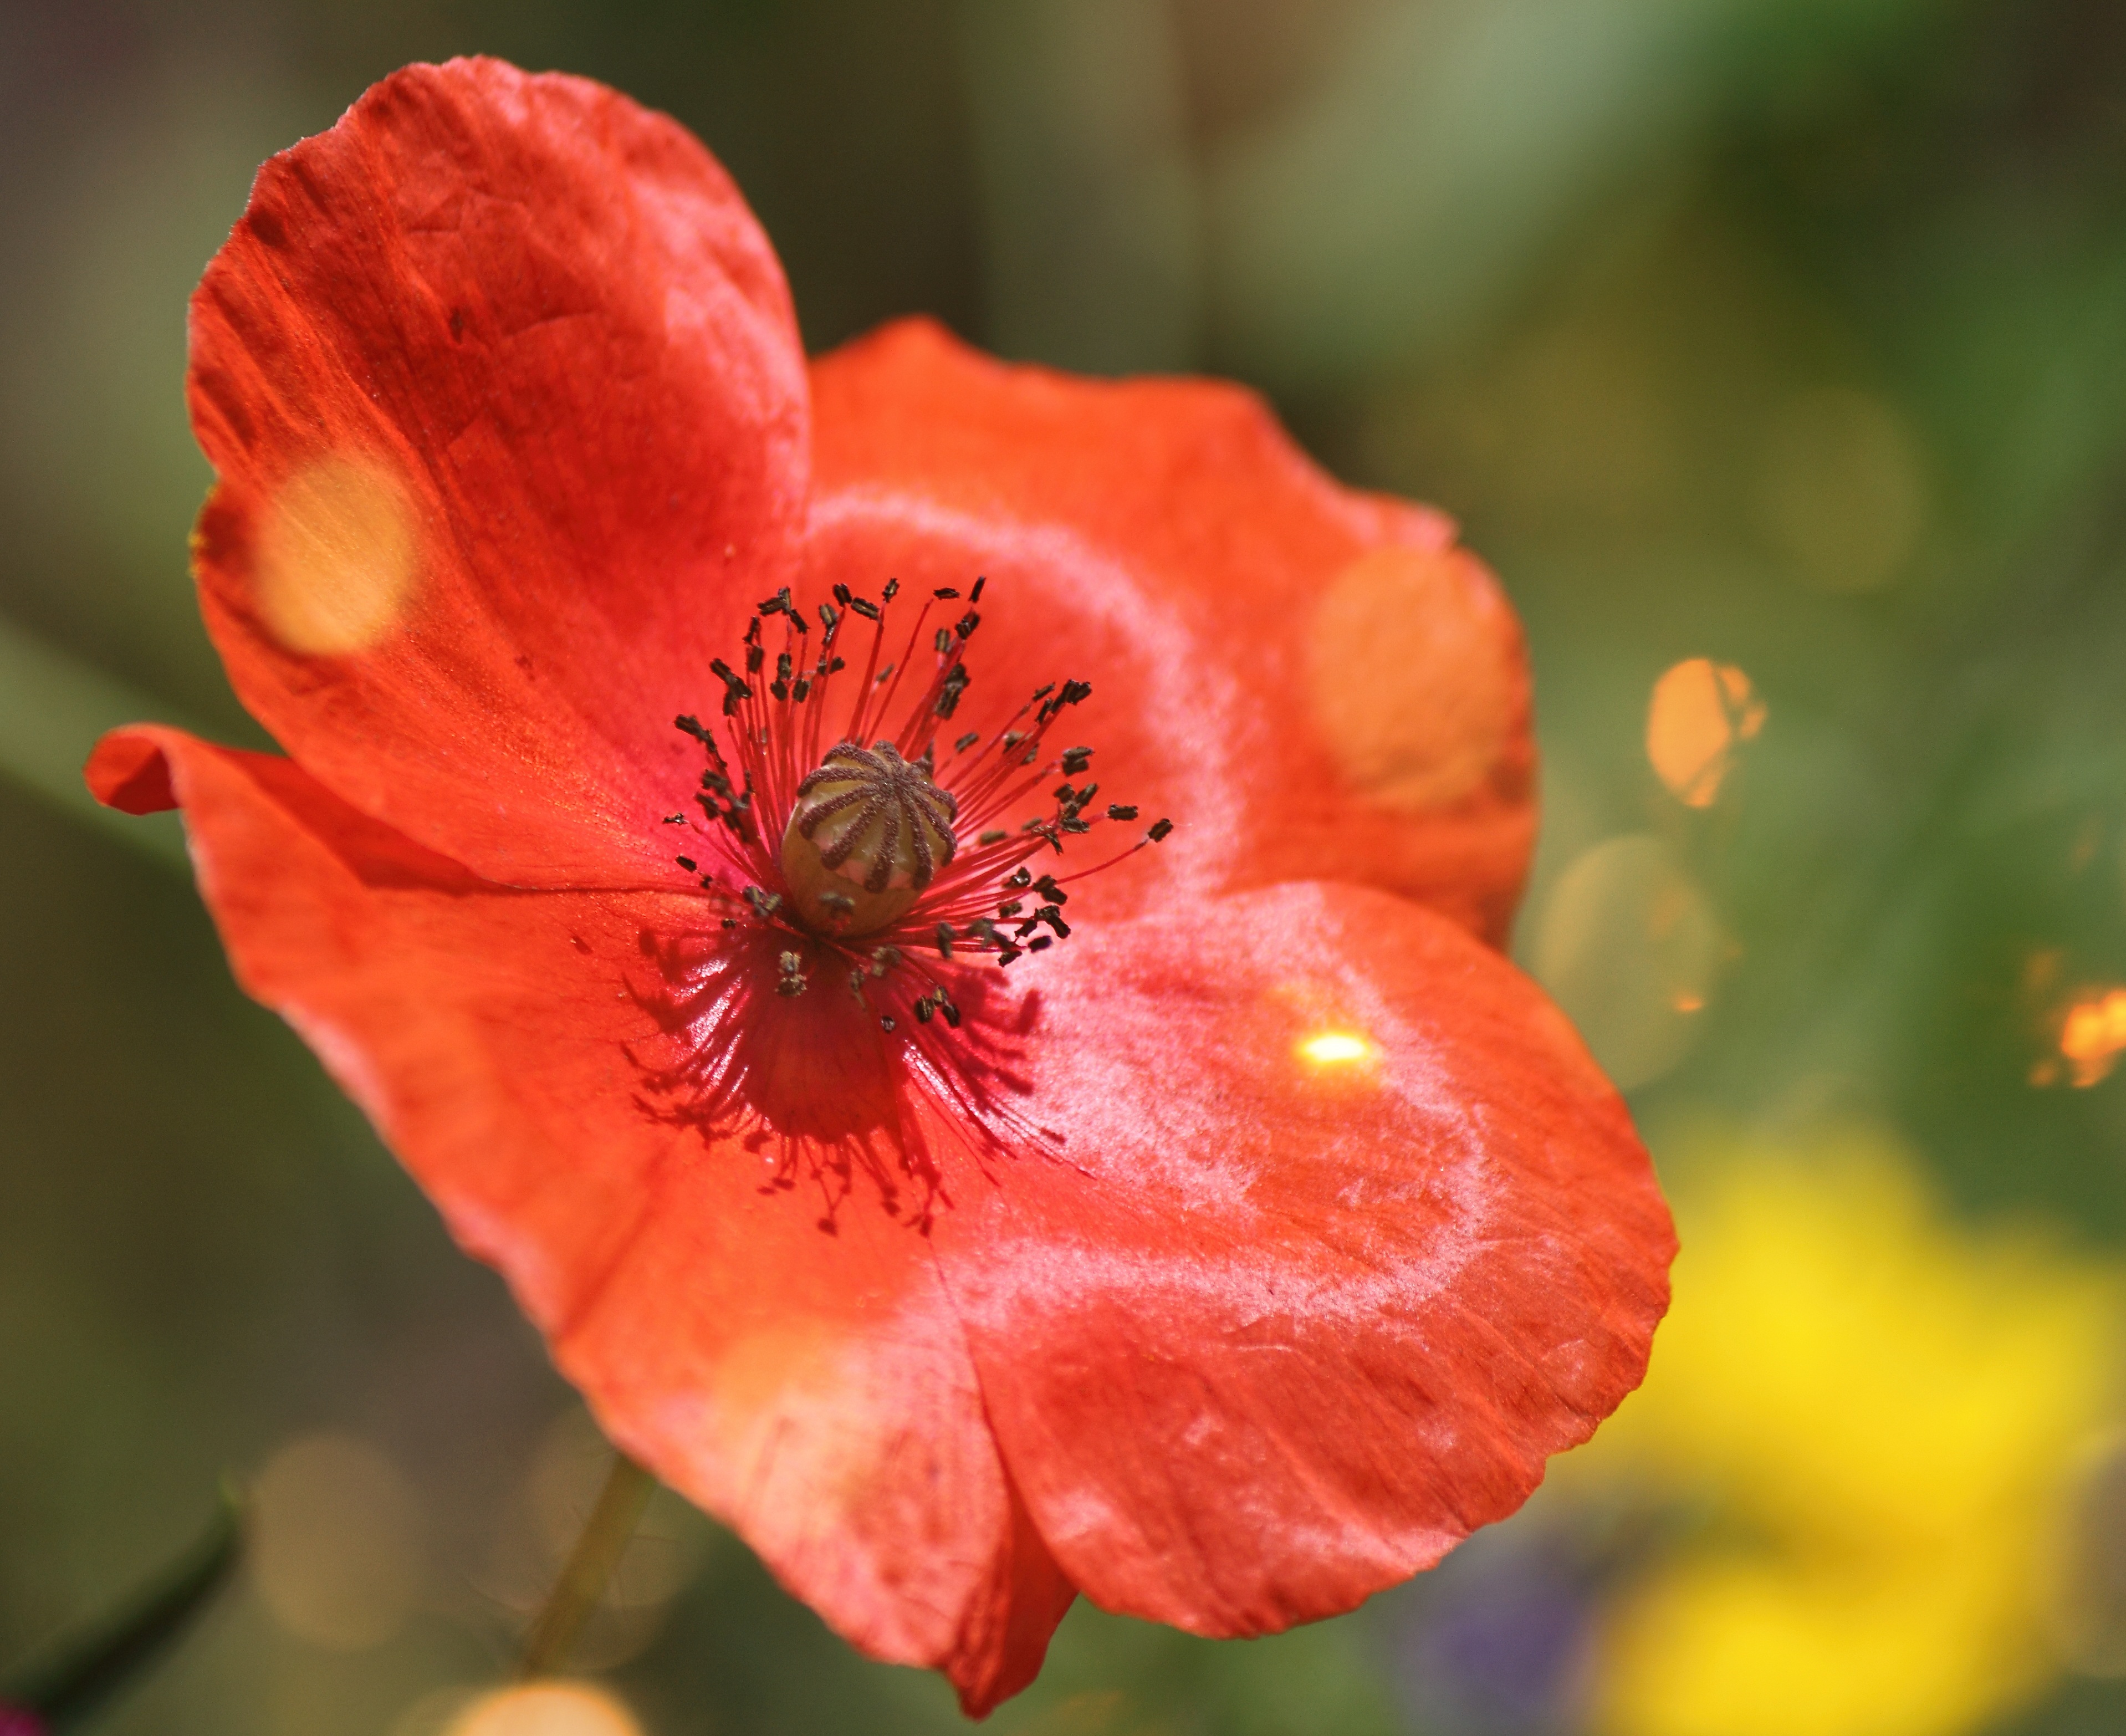
nature, blossom, plant, photography, leaf, flower, petal, bloom, red, macro, natural, botany, blooming, flora, wildflower, close up, shrub, poppy, papaver, macro photography, flowering plant, plant stem, land plant